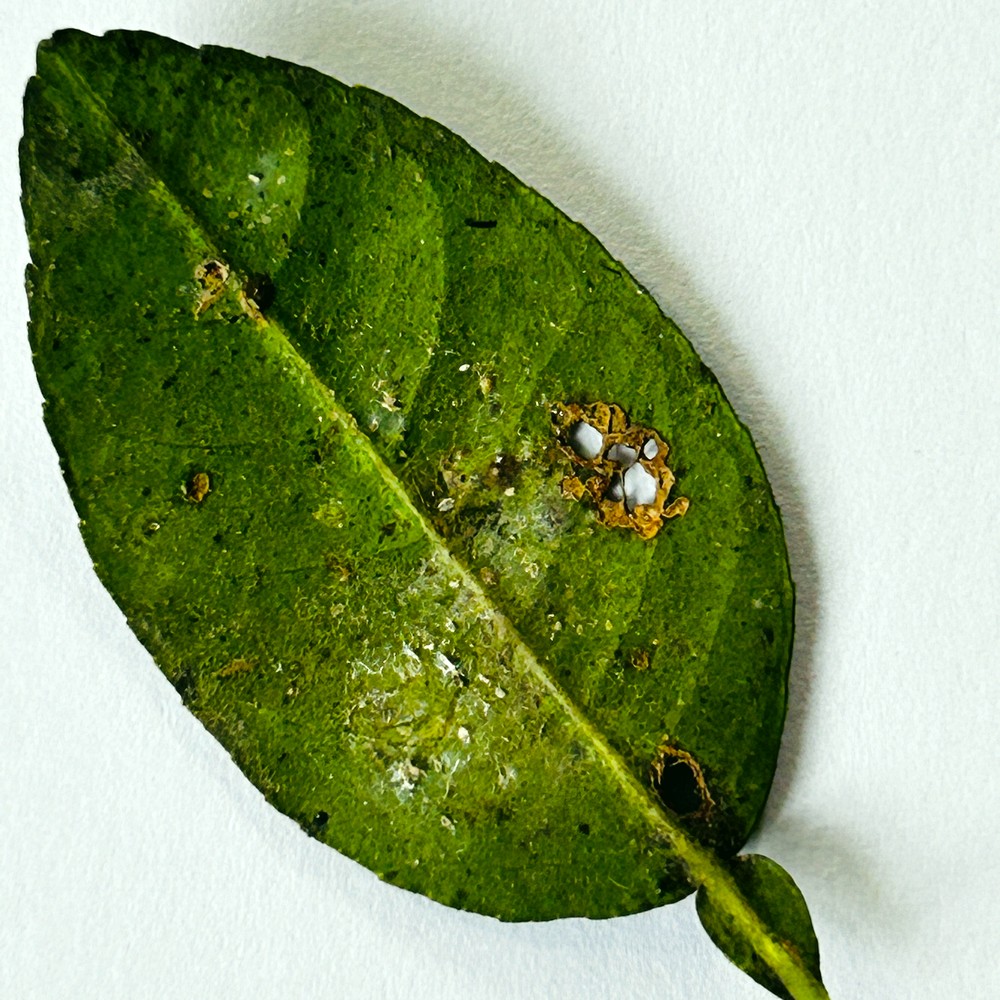
Label: Bacterial Blight